Bubbierasco

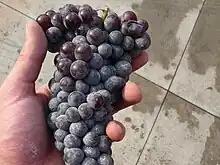
Nebbiolo, one of the parent varieties of Bubbierasco.

Ampelographers believe that Bubbierasco likely originated around the town of Saluzzo, in the Cuneo province, where its two parent varieties, Bianchetta di Saluzzo and Nebbiolo, have both been grown. In the early 21st century, DNA analysis showed that Bubbierasco was likely a natural crossing of the white Bianchetta and red Nebbiolo varieties.